Gary Payton

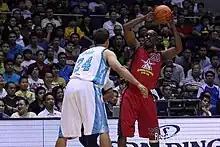
Payton playing in the NBA Asia Challenge 2010 in the Philippines

Payton is well known for his trash-talk. He received the fourth-most technical fouls of all time (behind Karl Malone, Charles Barkley, and Rasheed Wallace) with 250. Of his trash talking, Payton has stated "I never take it too far...I just try to talk and get their mind off the game, and turn their attention on me", adding that "sometimes I get accused of trash talking even though I'm not...[referees and spectators] immediately figure you're trash talking. But I could be talking to a guy about what's going on or asking about his family."